Jack Mason

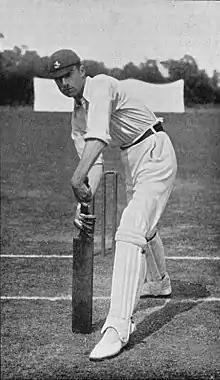
Mason playing forward in about 1897

With a height of over six feet, Mason generally played forward when batting, driving cleanly and powerfully. His "Wisden" obituary describes his batting style as "so straight a bat that he was always worth watching". He was equally at home on slow, turning wickets and he averaged 33.27 in first-class cricket. Mason was also an accomplished fast-medium paced bowler and was considered an excellent slip fielder.